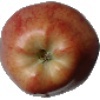
Label: Apple Red 1